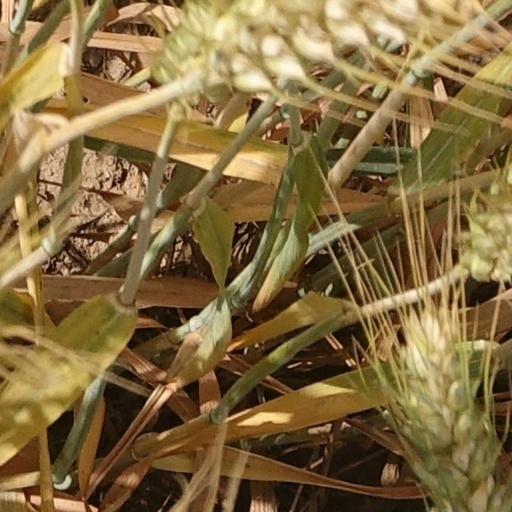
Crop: wheat